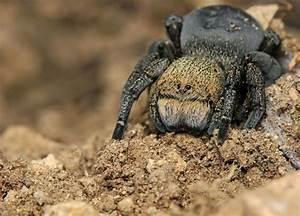
spider